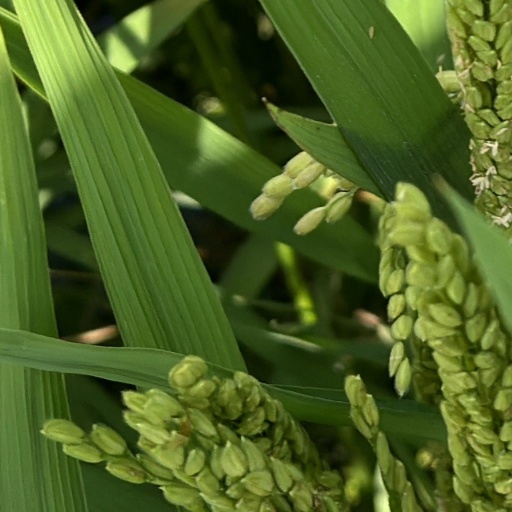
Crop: rice